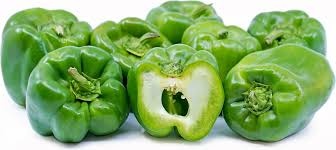
Label: capsicum